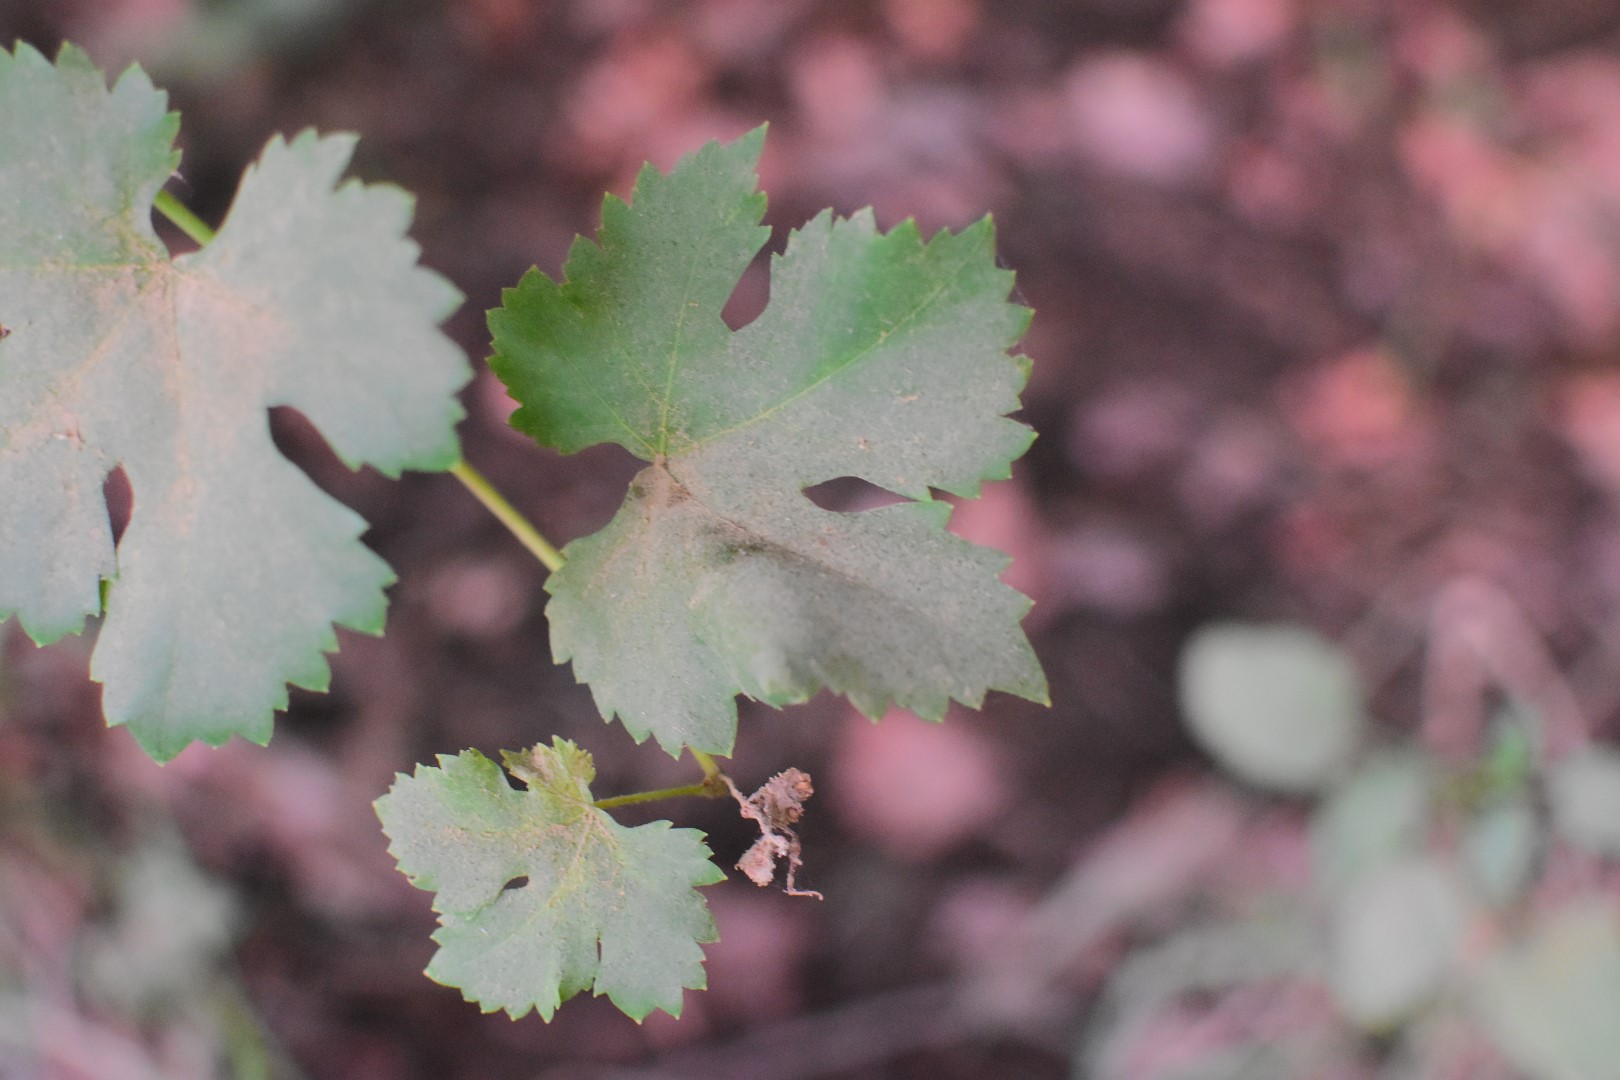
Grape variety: Aswud Balad